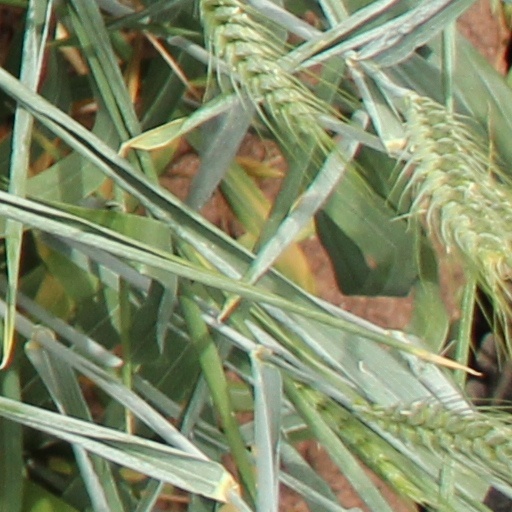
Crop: wheat